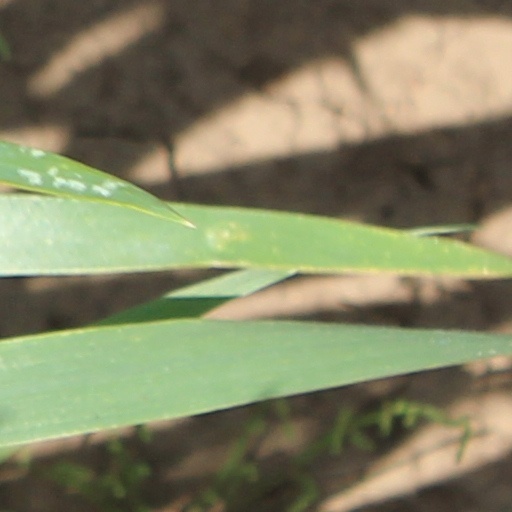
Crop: wheat